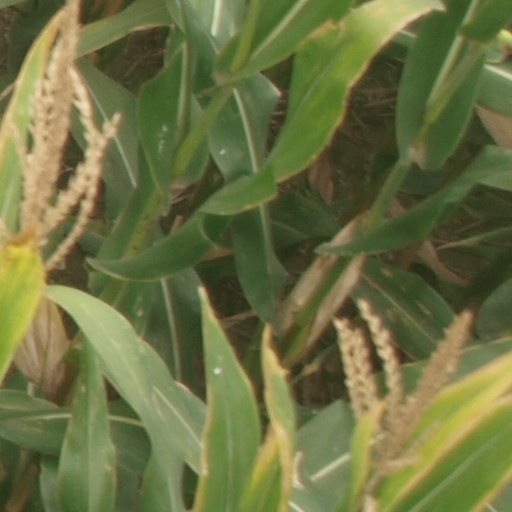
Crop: maize; corn